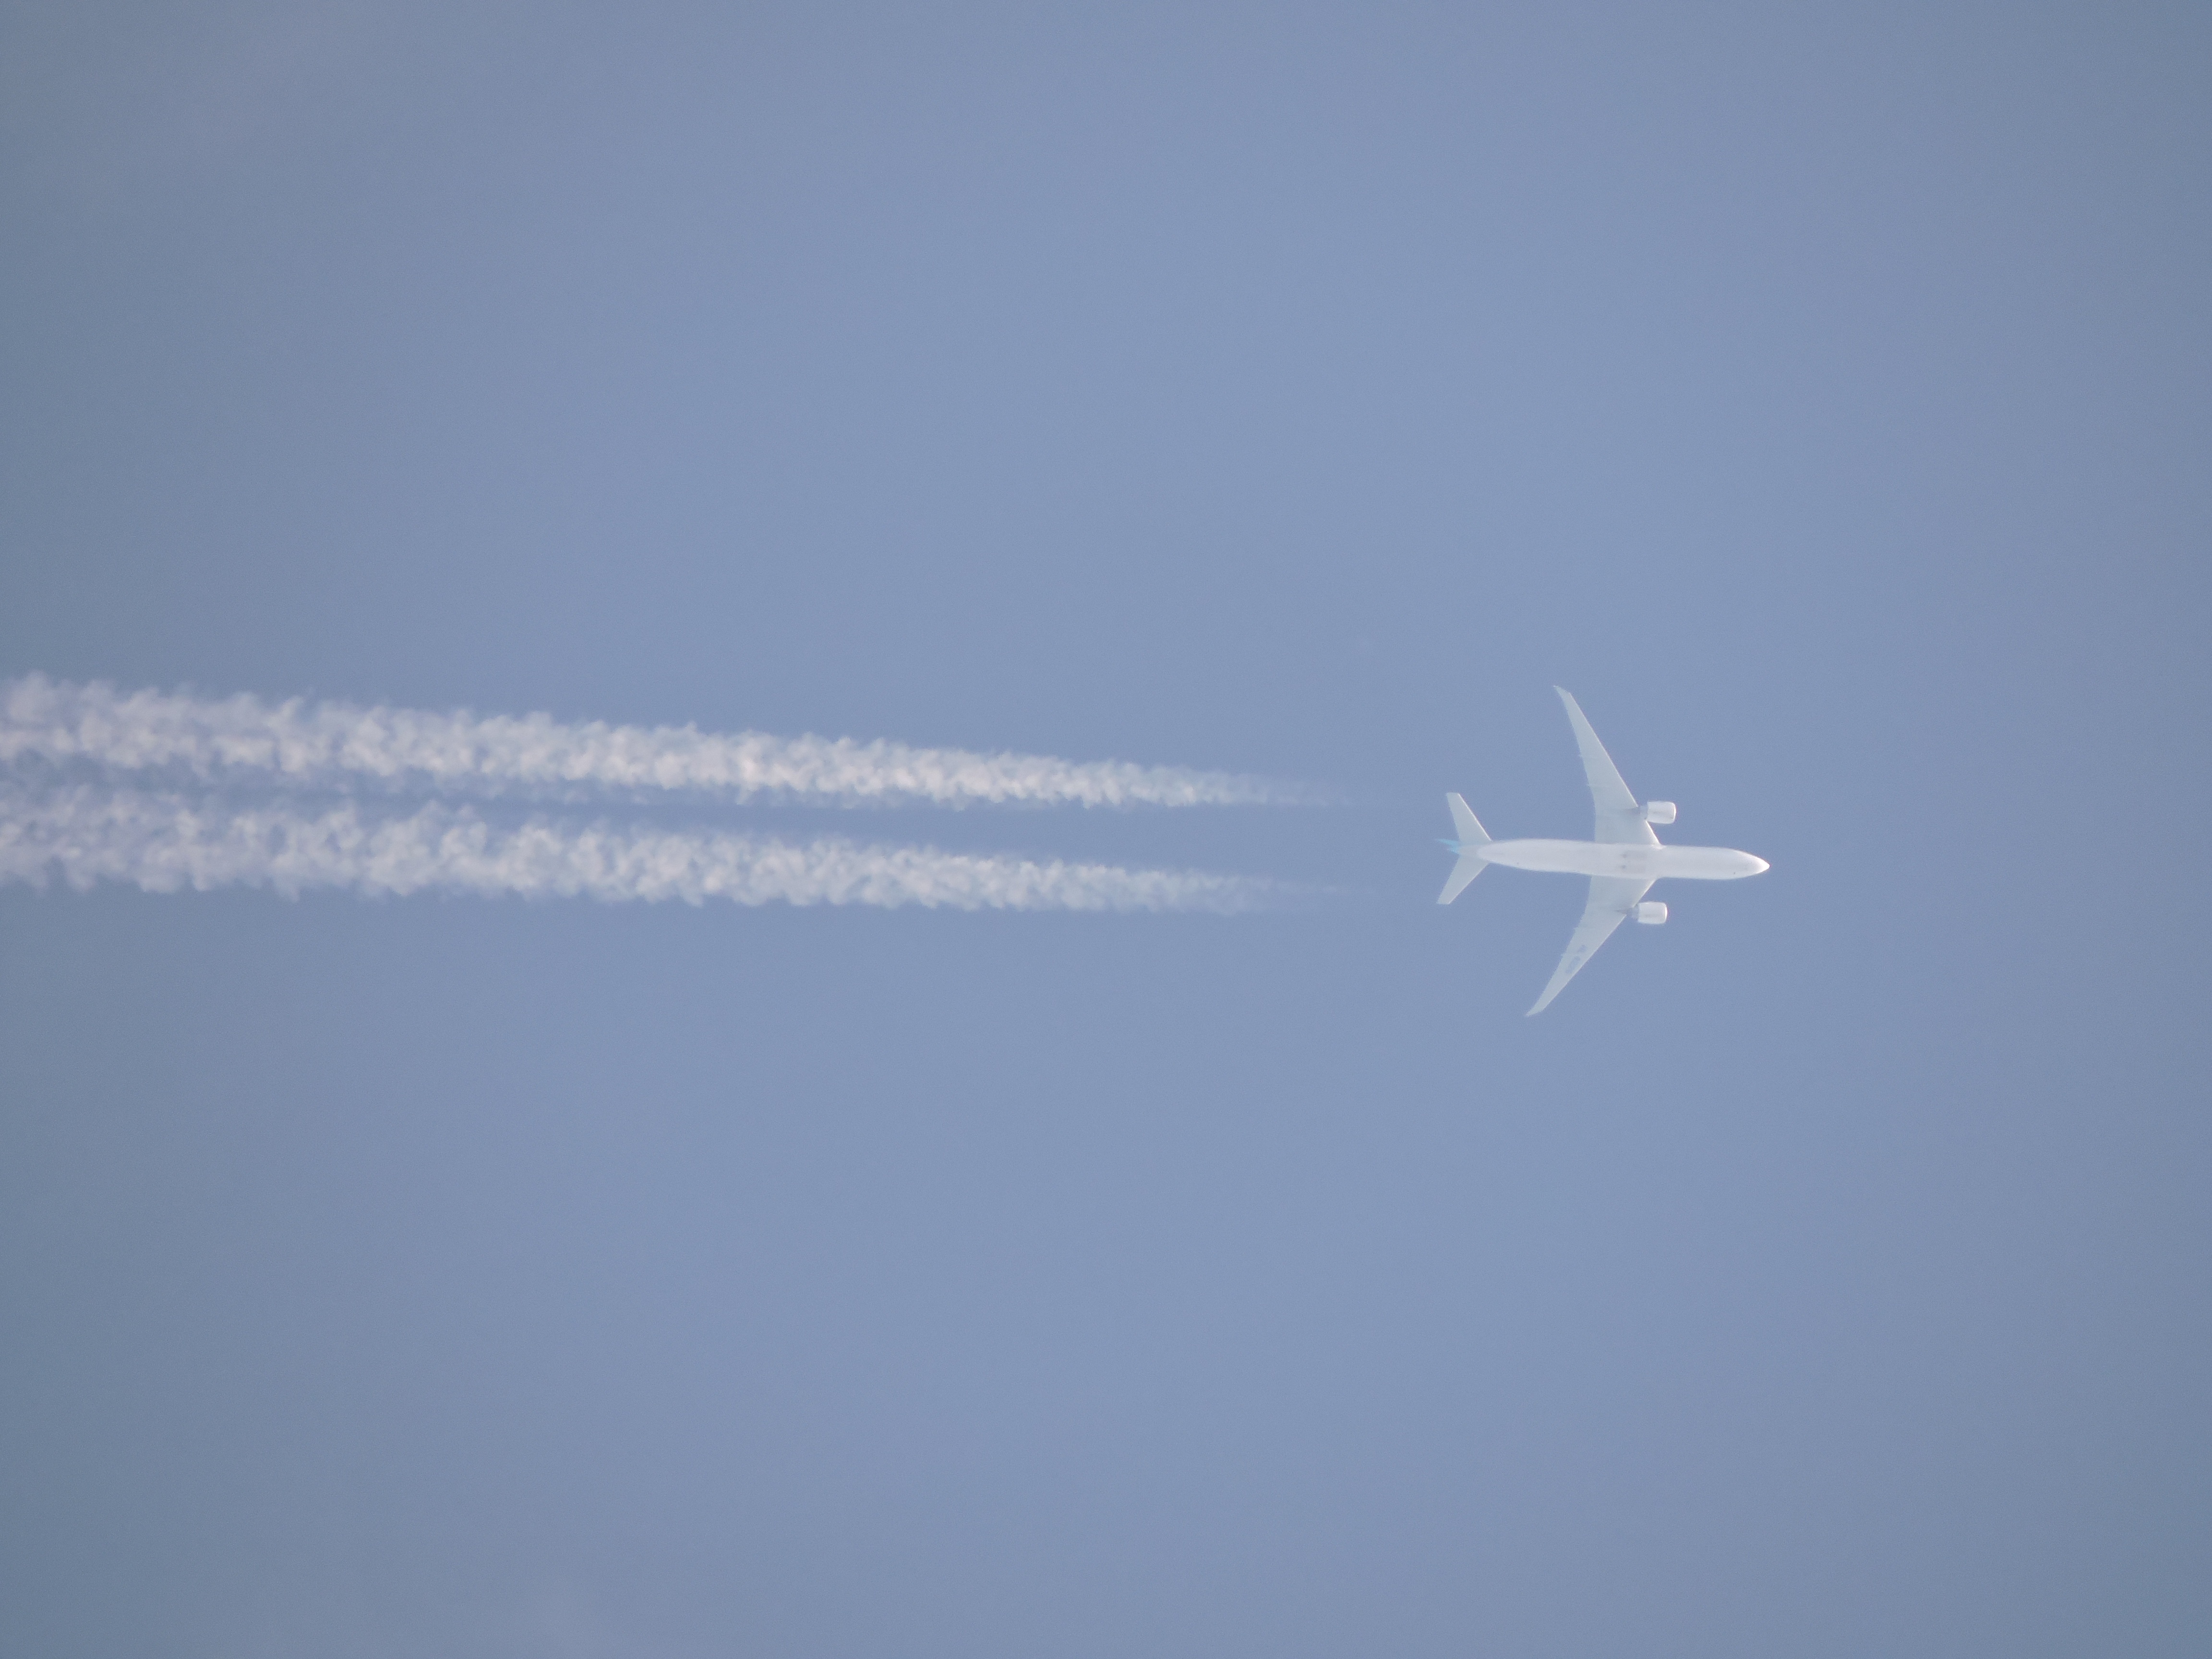
wing, sky, airplane, aircraft, vehicle, airline, aviation, flight, airliner, air show, air force, aerobatics, air travel, atmosphere of earth, general aviation